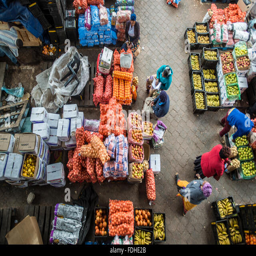
aerial view of produce being sold